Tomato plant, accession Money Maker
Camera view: bottom (45 deg); turntable rotation: 240 degrees
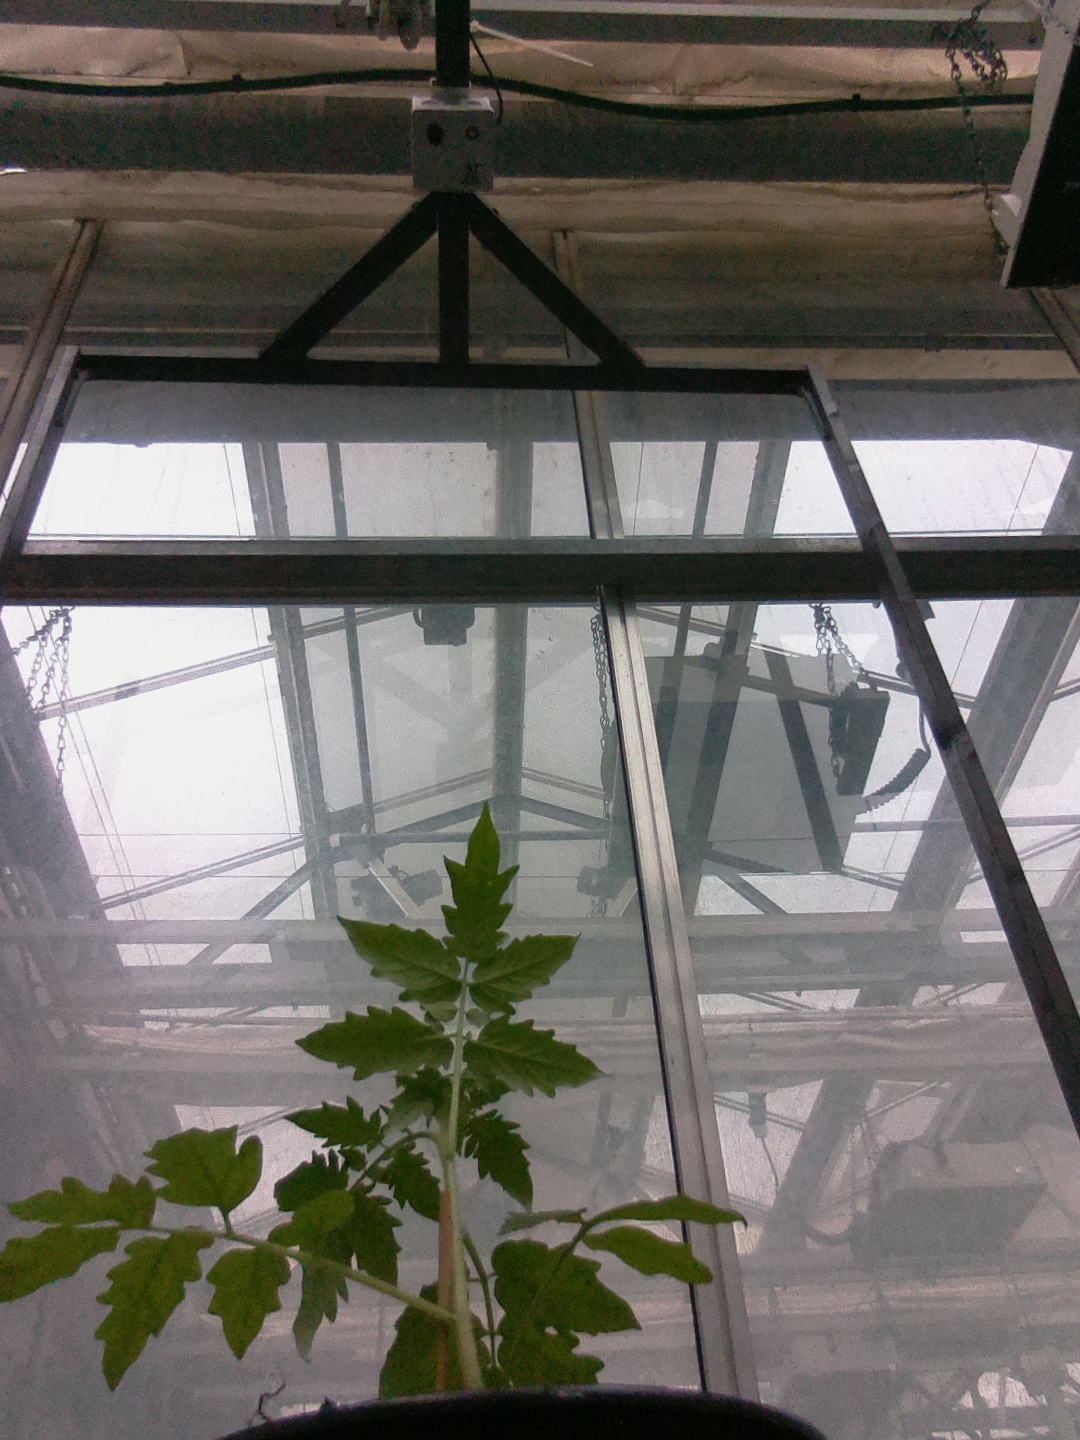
BBCH growth stage 13: 6 of true leaves visible